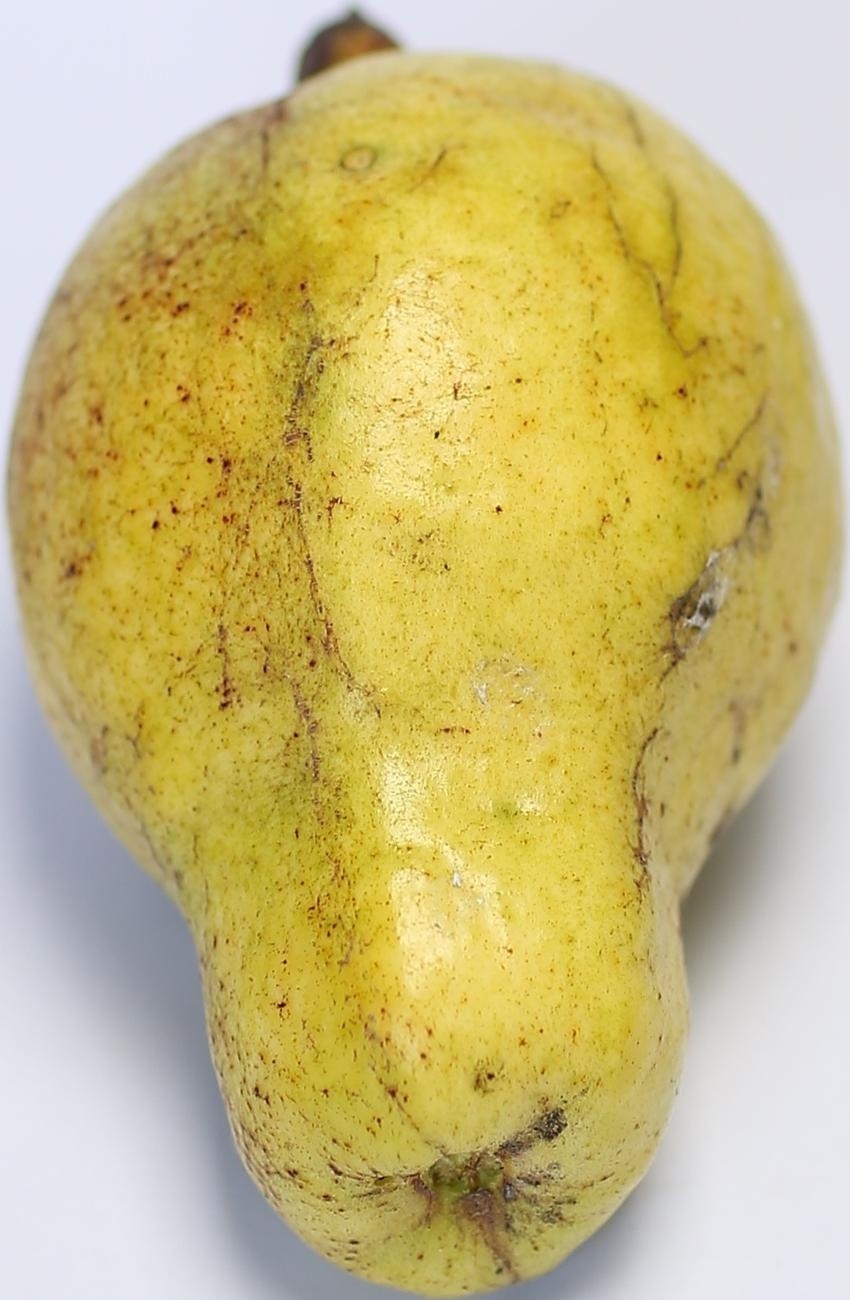
Maturity: ripe
Variety: thadhrami